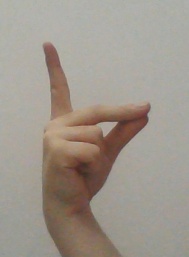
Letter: ta